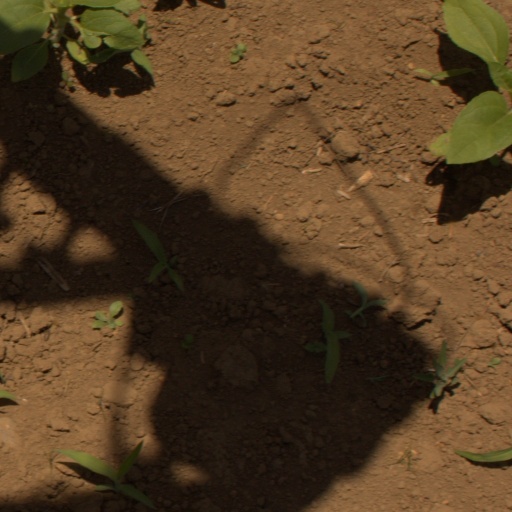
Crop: Jerusalem artichoke